Buenaventura Báez

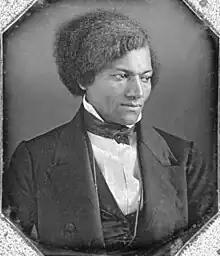
American abolitionist Frederick Douglass.

Despite his equivocal attitude towards the independence, Báez had to be taken into account for his talent and his relationships in Azua and other places with prominent social figures. He was elected to the constituent assembly that met in San Cristóbal and approved the first constitution of the Dominican Republic, on November 6, 1844. Being the most capable of said constituent body, he took the main initiatives in the work. At his motion, it was agreed that the persons of the constituents were inviolable while they performed their functions, a way of distancing themselves from the overwhelming influence of Santana. In those days, a situation of tension developed between the members of the Central Government Board and the constituents, despite the fact that both parties had conservative positions. Several of the delegates to the assembly showed reluctance to the absolute power to which Santana aspired. This only renewed the possible hatred that Santana could have had in those days towards Báez.